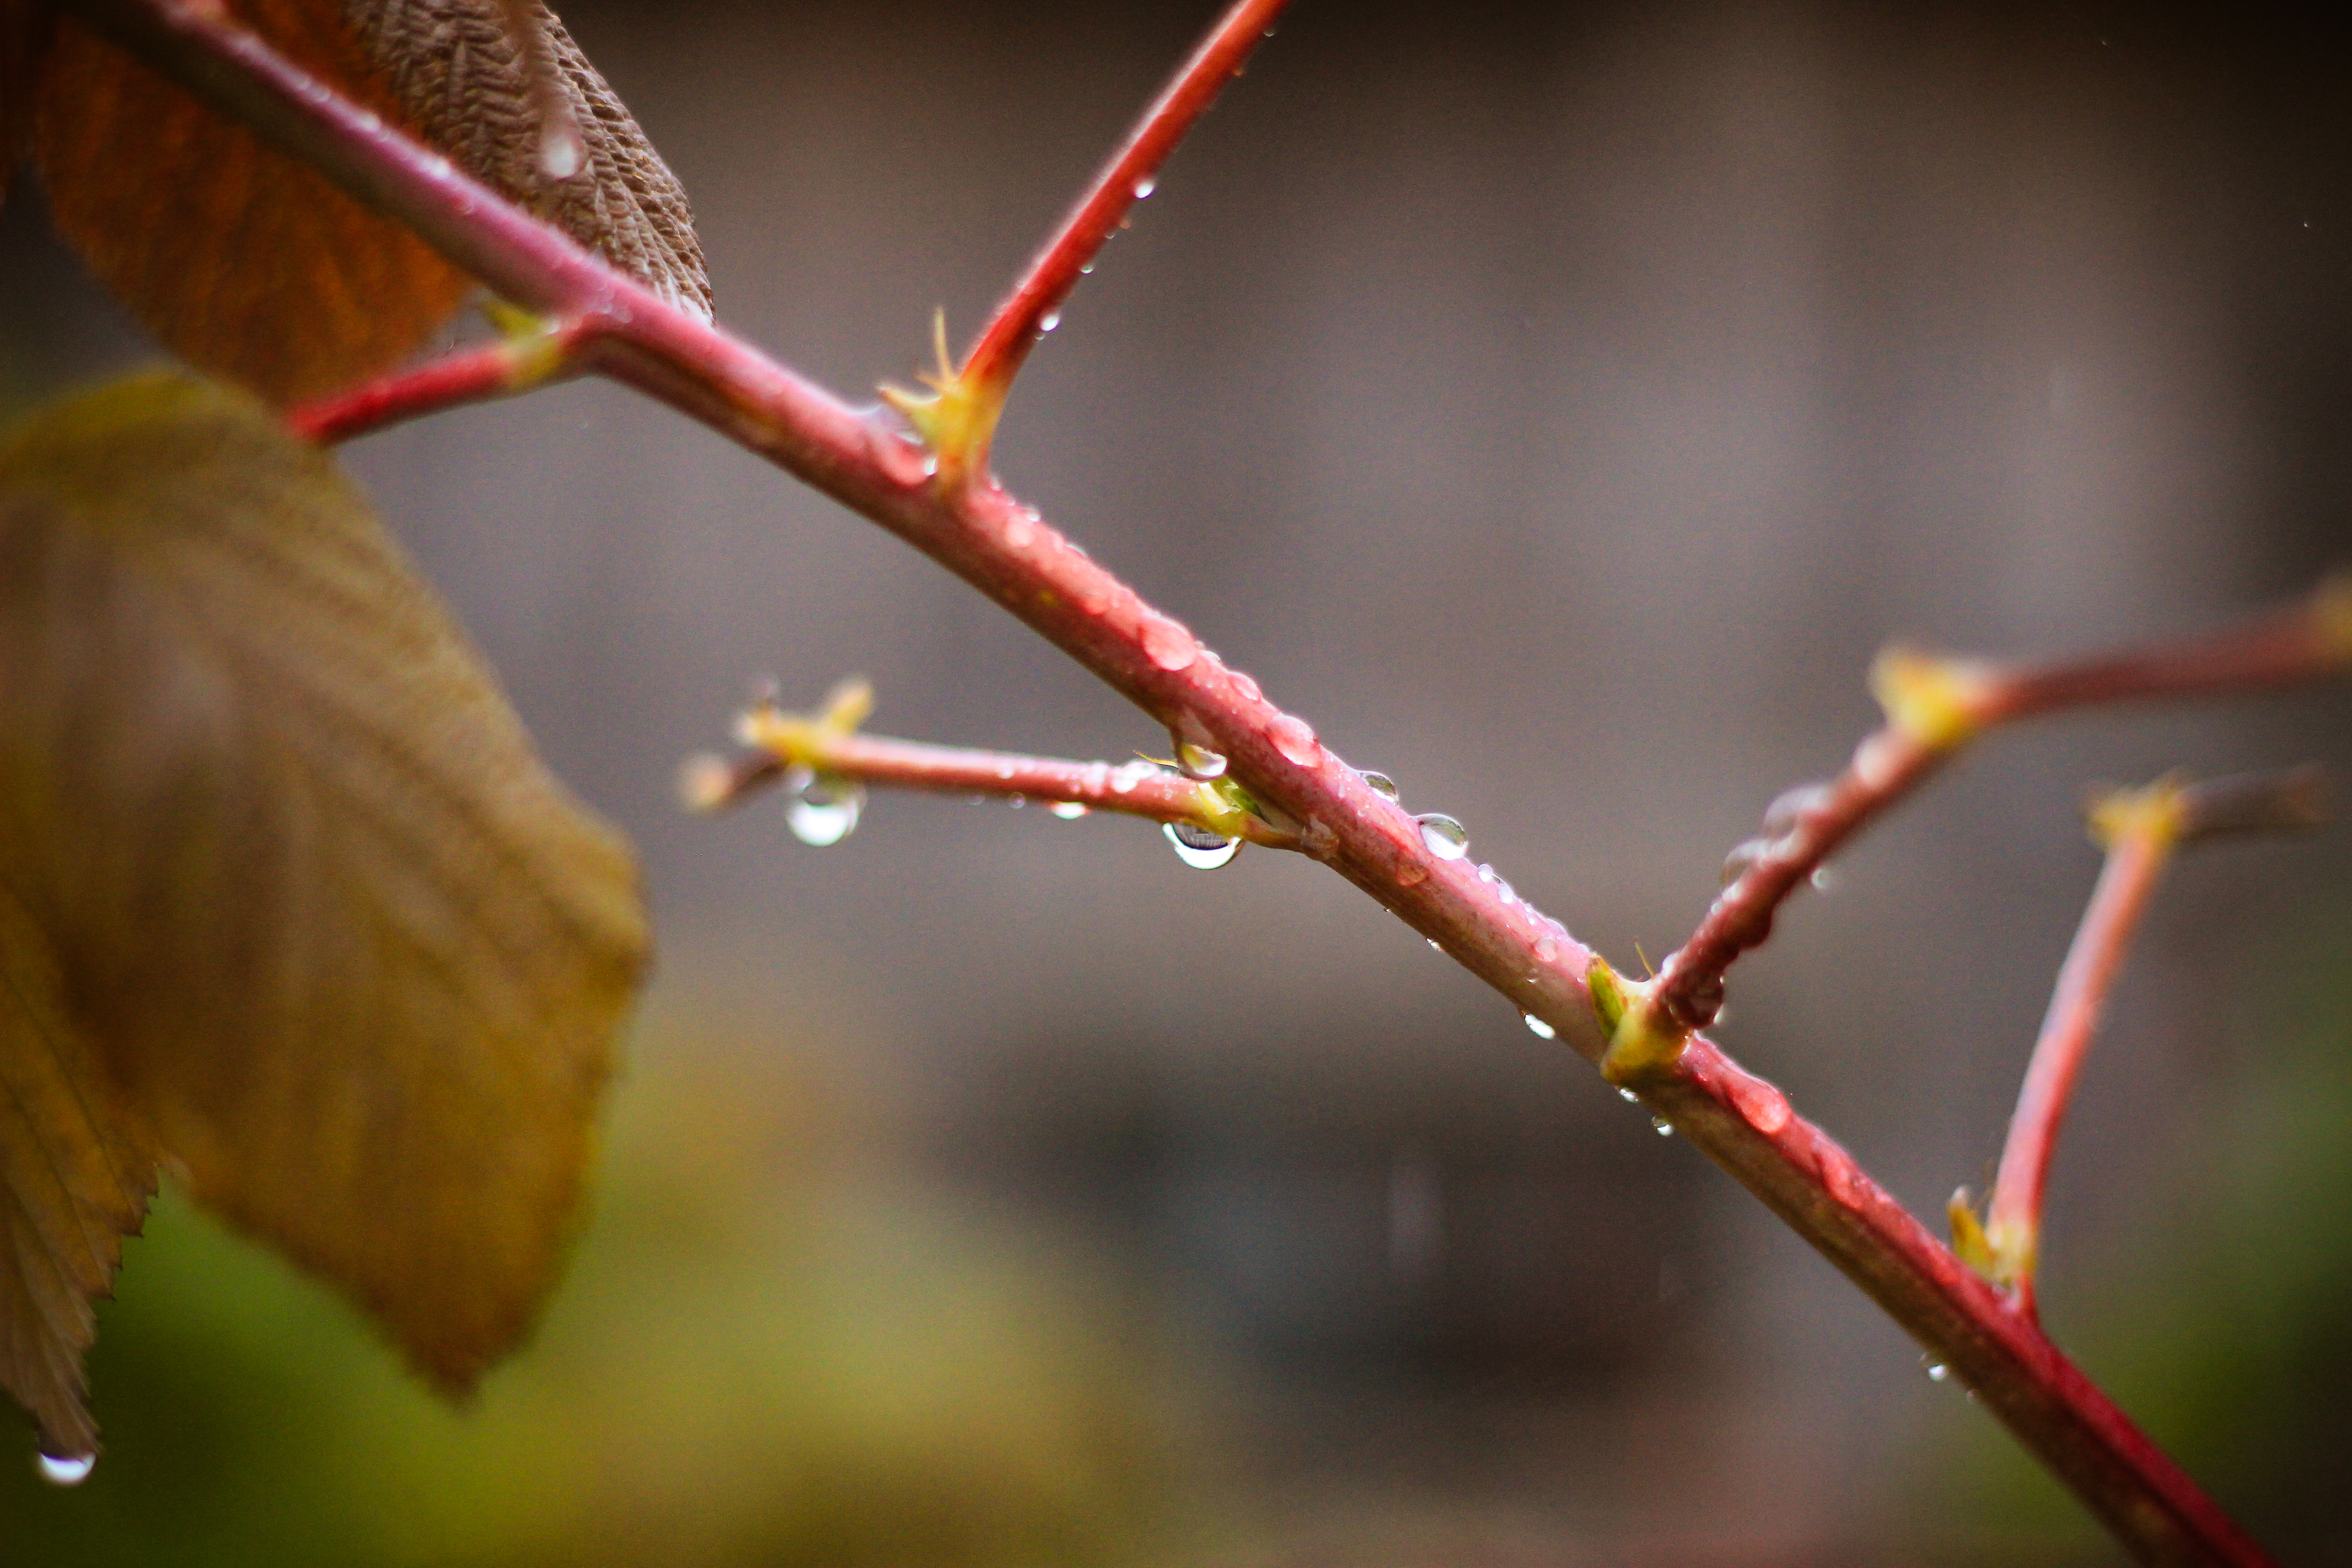
raspberries, branch, leaf, drop, rain, water, dew, greens, autumn, cloudy, twig, plant stem, plant, spring, tree, botany, bud, macro photography, flower, thorns, spines, and prickles